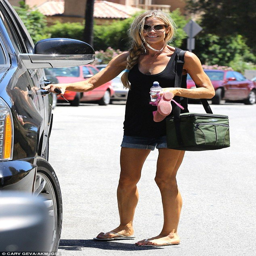
happy driver : person flashed a smile as she looked to be getting inside her car